Bastille (Grenoble)

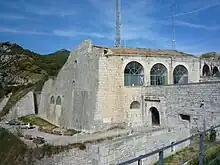
The Bastille (the keep)

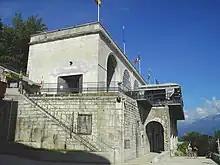
Téléphérique Restaurant

After the rout of Napoleon in Europe, the treaty of Fontainebleau in 1814, and that of Paris the following year put Grenoble back on the frontier opposite the Kingdom of Sardinia. Louis XVIII therefore decided in 1815 to reinforce his military presence on the borders. The following year, he charged General Haxo with the task of improving the fortifications of Grenoble that had become outdated and dilapidated.